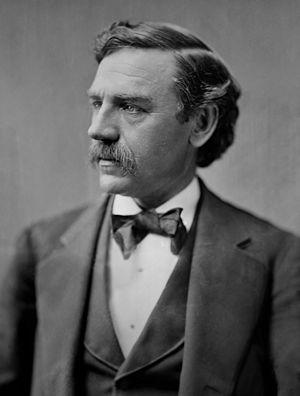
Depuis son attachement aux États-Unis le 15 mars 1820, l'État du Maine élit deux sénateurs, membres du Sénat fédéral.
Le deuxième district congressionnel du Maine est l'un des deux districts congressionnels que compte l'État du Maine. Créé en 1821, à partir du 15ᵉ district du Massachusetts, il élit tous les deux ans un membre de la Chambre des représentants des États-Unis.